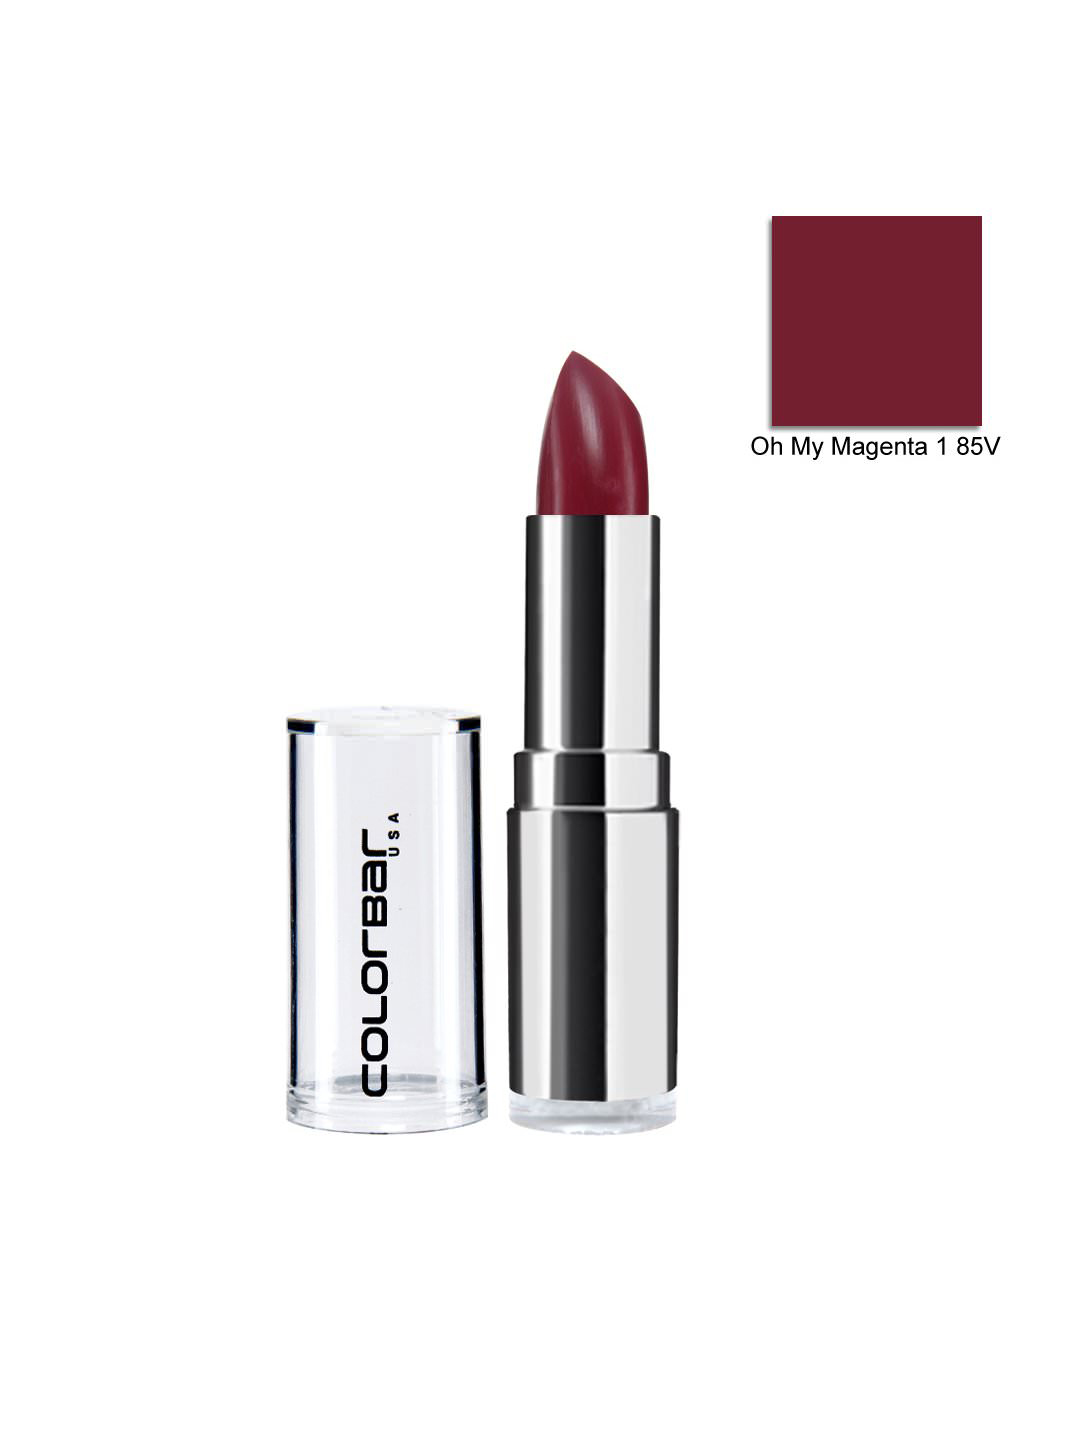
ColorBar Velvet Matte Oh My Magenta 1 Lipstick 85V
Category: Personal Care / Lips / Lipstick
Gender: Women
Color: Magenta
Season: Summer 2019
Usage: Casual